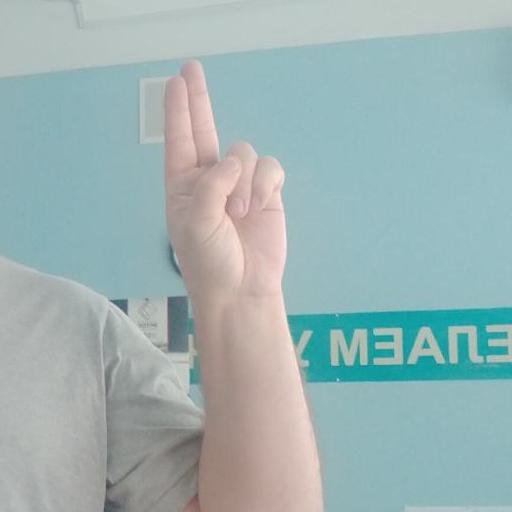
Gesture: two_up